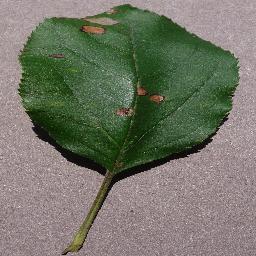
Label: Apple___Black_rot